Michael Stuhlbarg

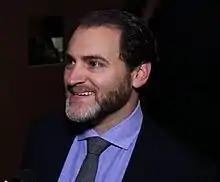
Stuhlbarg at the 30th Artios Awards in 2016

Stuhlbarg played chess grandmaster Bobby Fischer's manager, Paul Marshall, in the 2014 film "Pawn Sacrifice", starring Tobey Maguire as Fischer. In Danny Boyle's 2015 "Steve Jobs" biopic, Stuhlbarg portrayed computer scientist Andy Hertzfeld, who was a member of the original Mac team. He appeared in two more biographical films in that year – "Trumbo", based on the life of screenwriter Dalton Trumbo (played by Bryan Cranston), featured Stuhlbarg portraying actor Edward G. Robinson, who was accused of having ties to the Communist Party during the Hollywood blacklist, and Stuhlbarg played a supporting role in Don Cheadle's "Miles Ahead", based on the life of Miles Davis. Stuhlbarg played a CIA agent in the science fiction drama "Arrival" (2016), appearing alongside Amy Adams, Jeremy Renner, and Forest Whitaker as they attempt to translate communications from an extraterrestrial craft. In the same month, Stuhlbarg played Nicodemus West, colleague and rival to the titular character (played by Benedict Cumberbatch) in the superhero film "Doctor Strange". In his final release of the year, the political thriller "Miss Sloane", Stuhlbarg featured as an Irish lobbying firm head battling against gun control. Brian Truitt of "USA Today" praised his "superb" performance and declared him "One of the best in Hollywood right now".